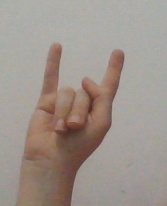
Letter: la